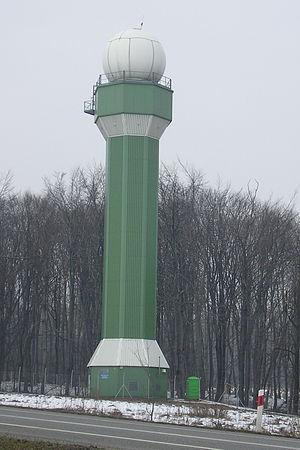
Brzuchania est une localité polonaise de la gmina et powiat de Miechów en voïvodie de Petite-Pologne.